Alderley Edge

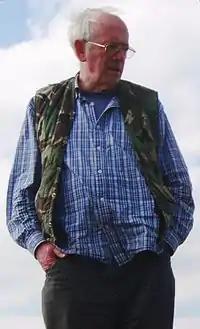
Alan Garner in 2011

After several decades of discussion, a 5 km, north-to-south A34 Alderley Edge bypass was constructed (officially named "Melrose Way") to the west of Alderley Edge to relieve the congestion in the village. It starts at the Harden roundabout at the end of the Wilmslow bypass and goes west of Alderley Edge, then rejoins the A34 close to the entrance of Alderley Park.